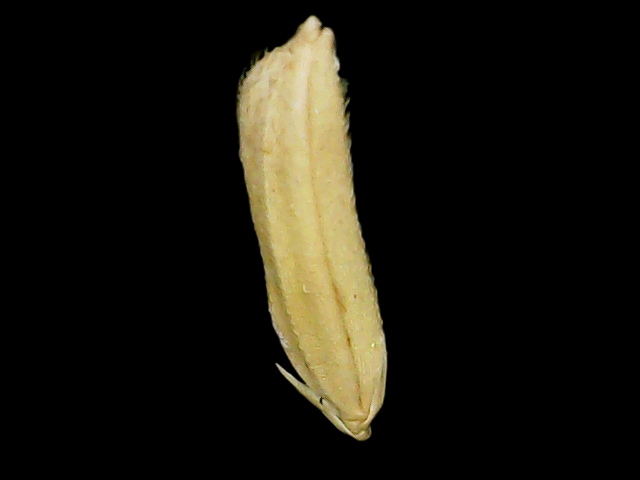
Rice variety: Binadhan26